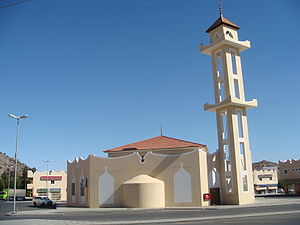
Ta'if
En moske i Ta'if
Ta'if er en by i det vestlige Saudi-Arabien, med et indbyggertal på cirka 521.000. Byen ligger i landets Mekka-provins. Den er centrum i et af Saudi-Arabiens største landbrugsdistrikter.